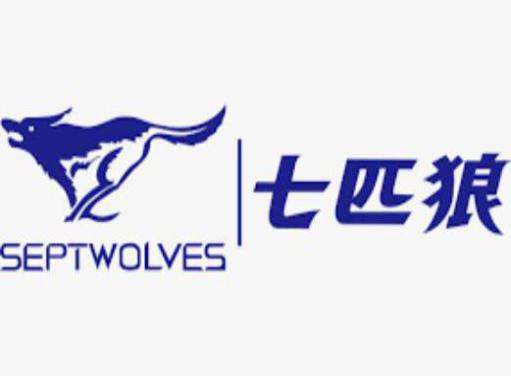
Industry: Clothes